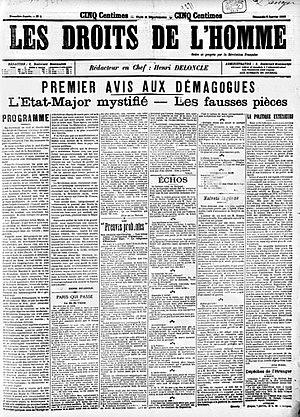
Une du premier numéro des Droits de l'homme daté du 9 janvier 1898.
Antoine-Benoît-Henri Deloncle, né le 12 juillet 1861 à Montauban et mort le 19 janvier 1898 à Paris, est un journaliste français de la fin du XIXᵉ siècle.
Les Droits de l'homme est un journal français de tendance dreyfusarde ayant paru entre 1898 et 1900.